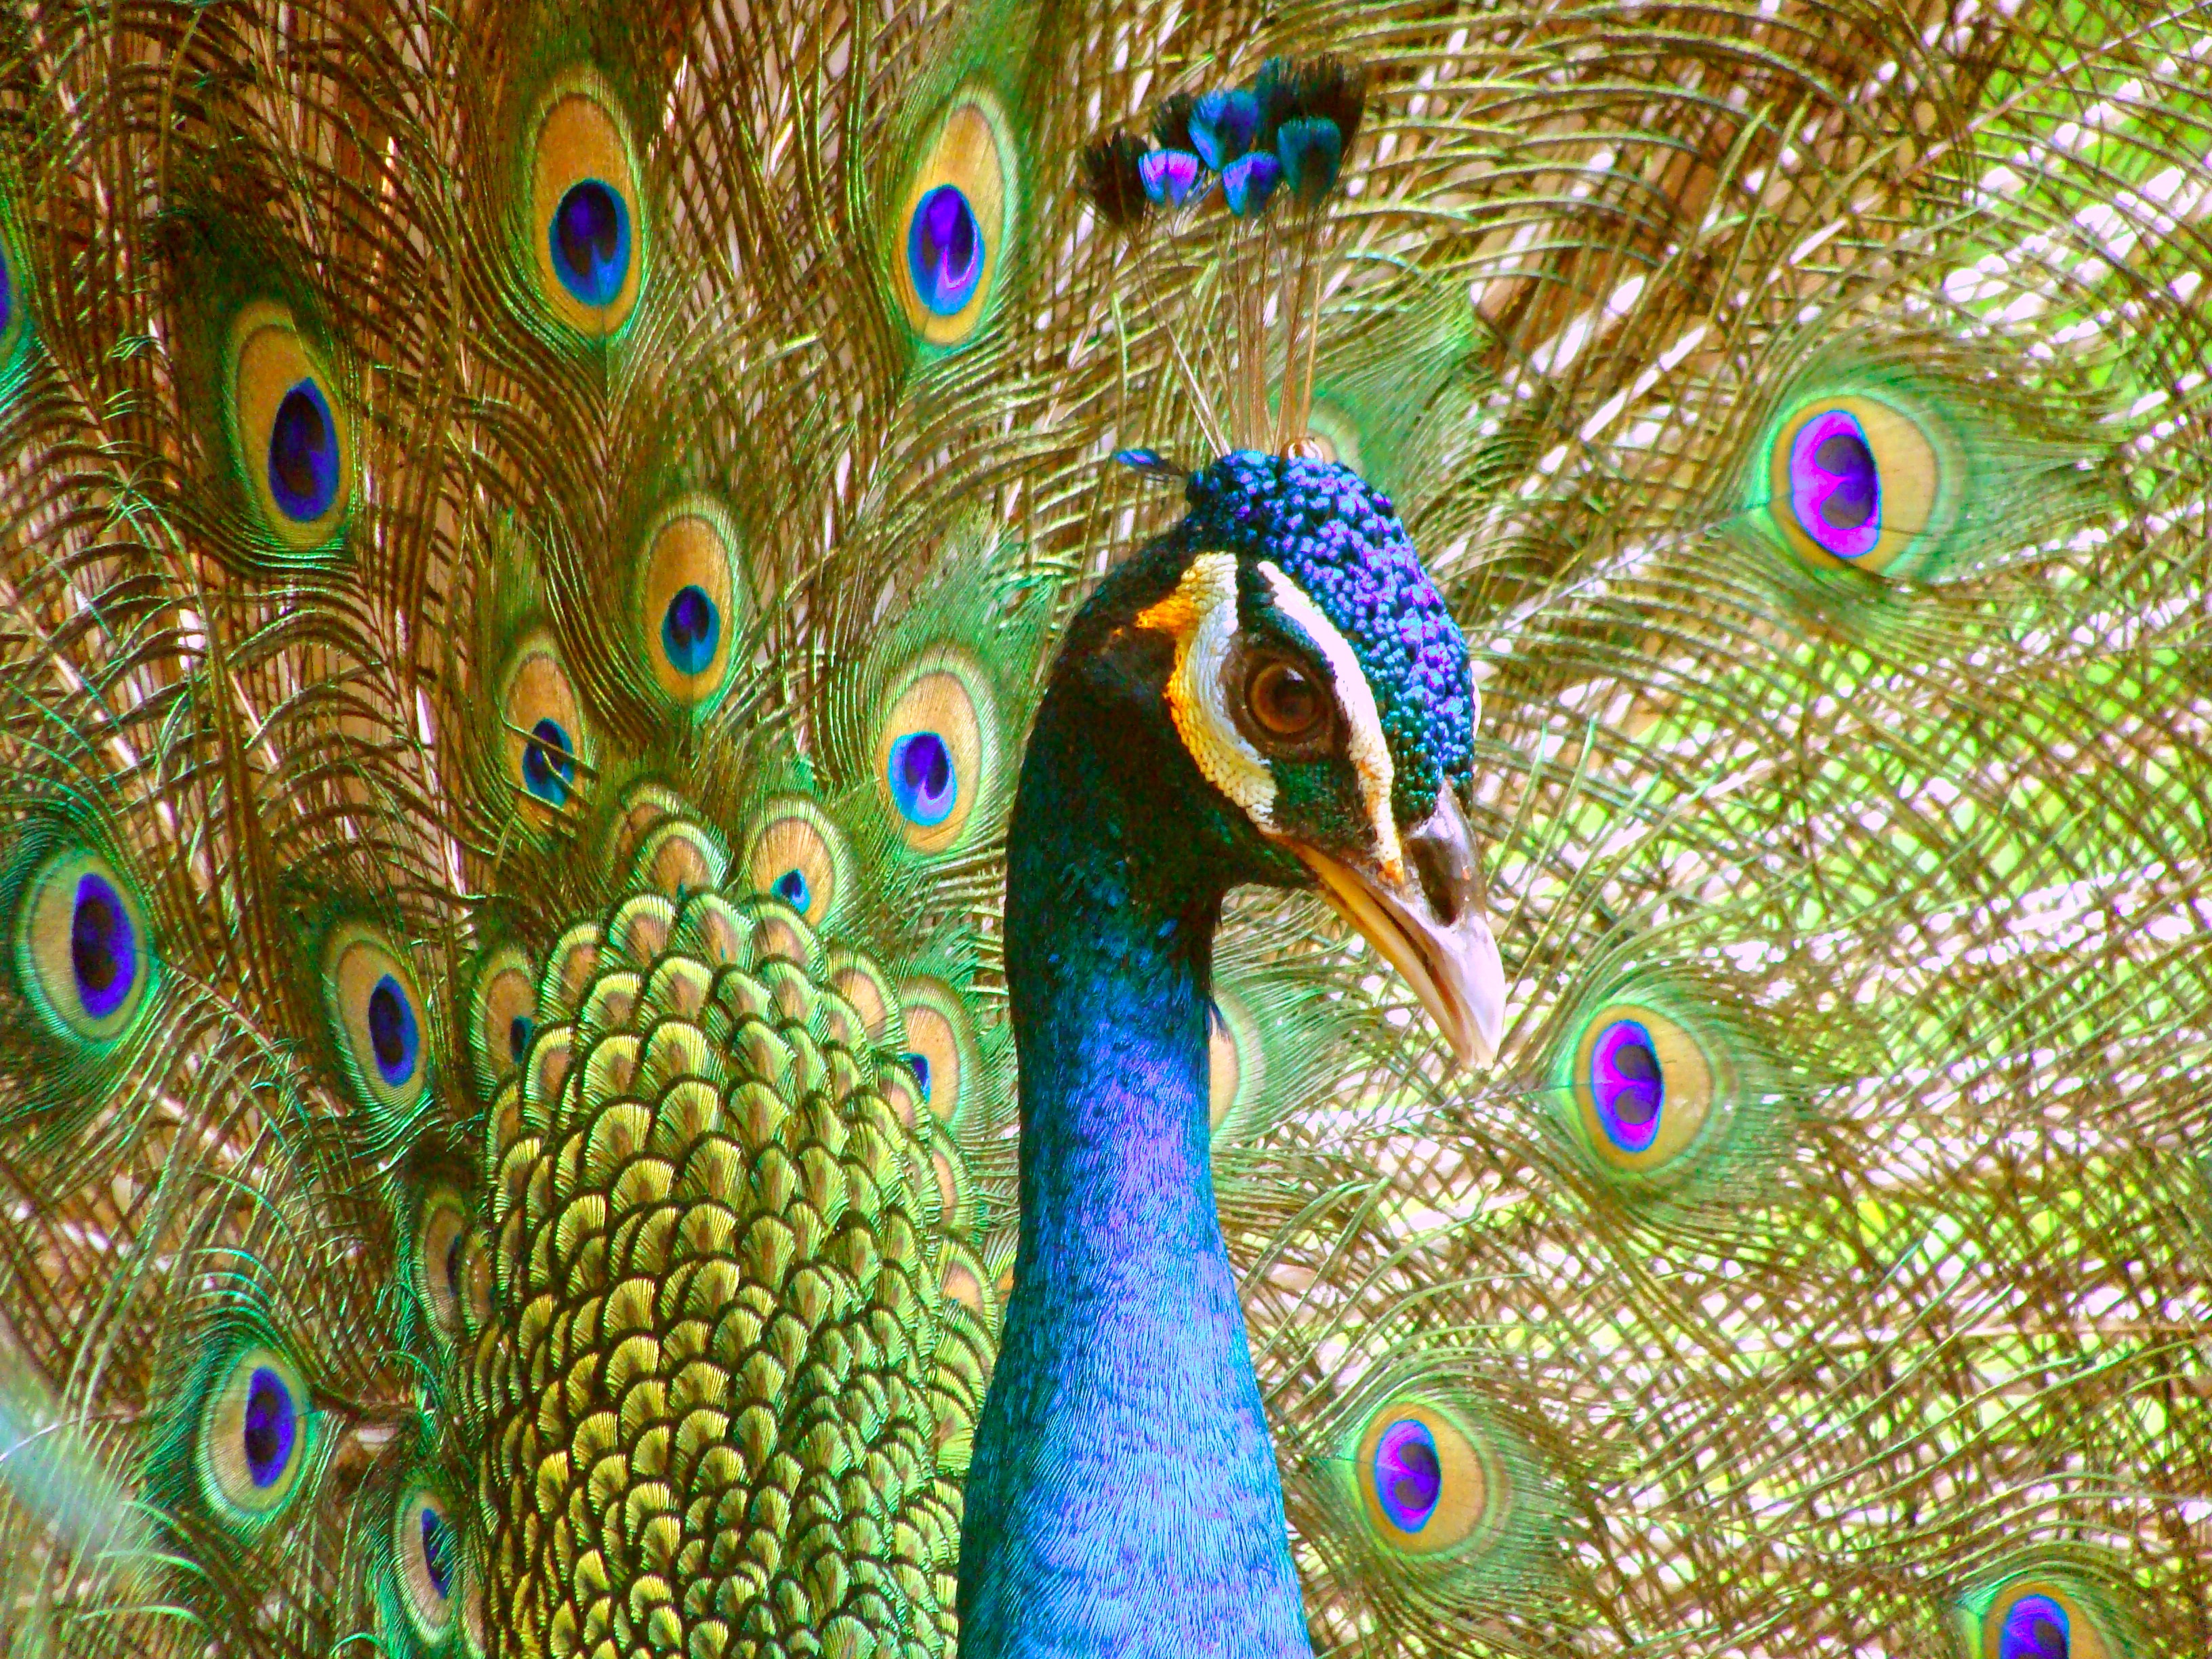
bird, green, beak, biology, fauna, peacock, birds, feathers, vertebrate, peafowl, bluebird, phasianidae, organism, zoological garden, peacock's tail, fashion accessory